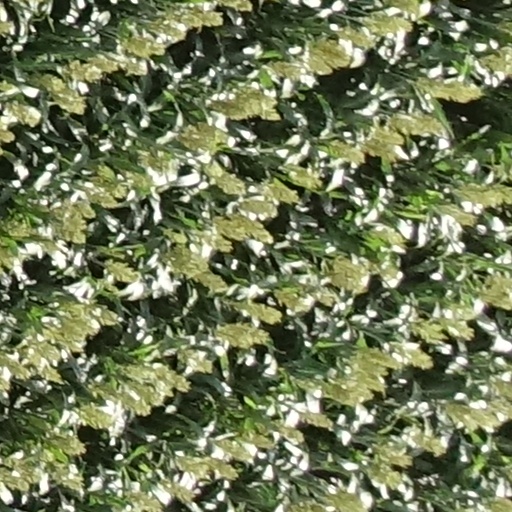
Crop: sorghum